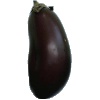
Label: Eggplant 1